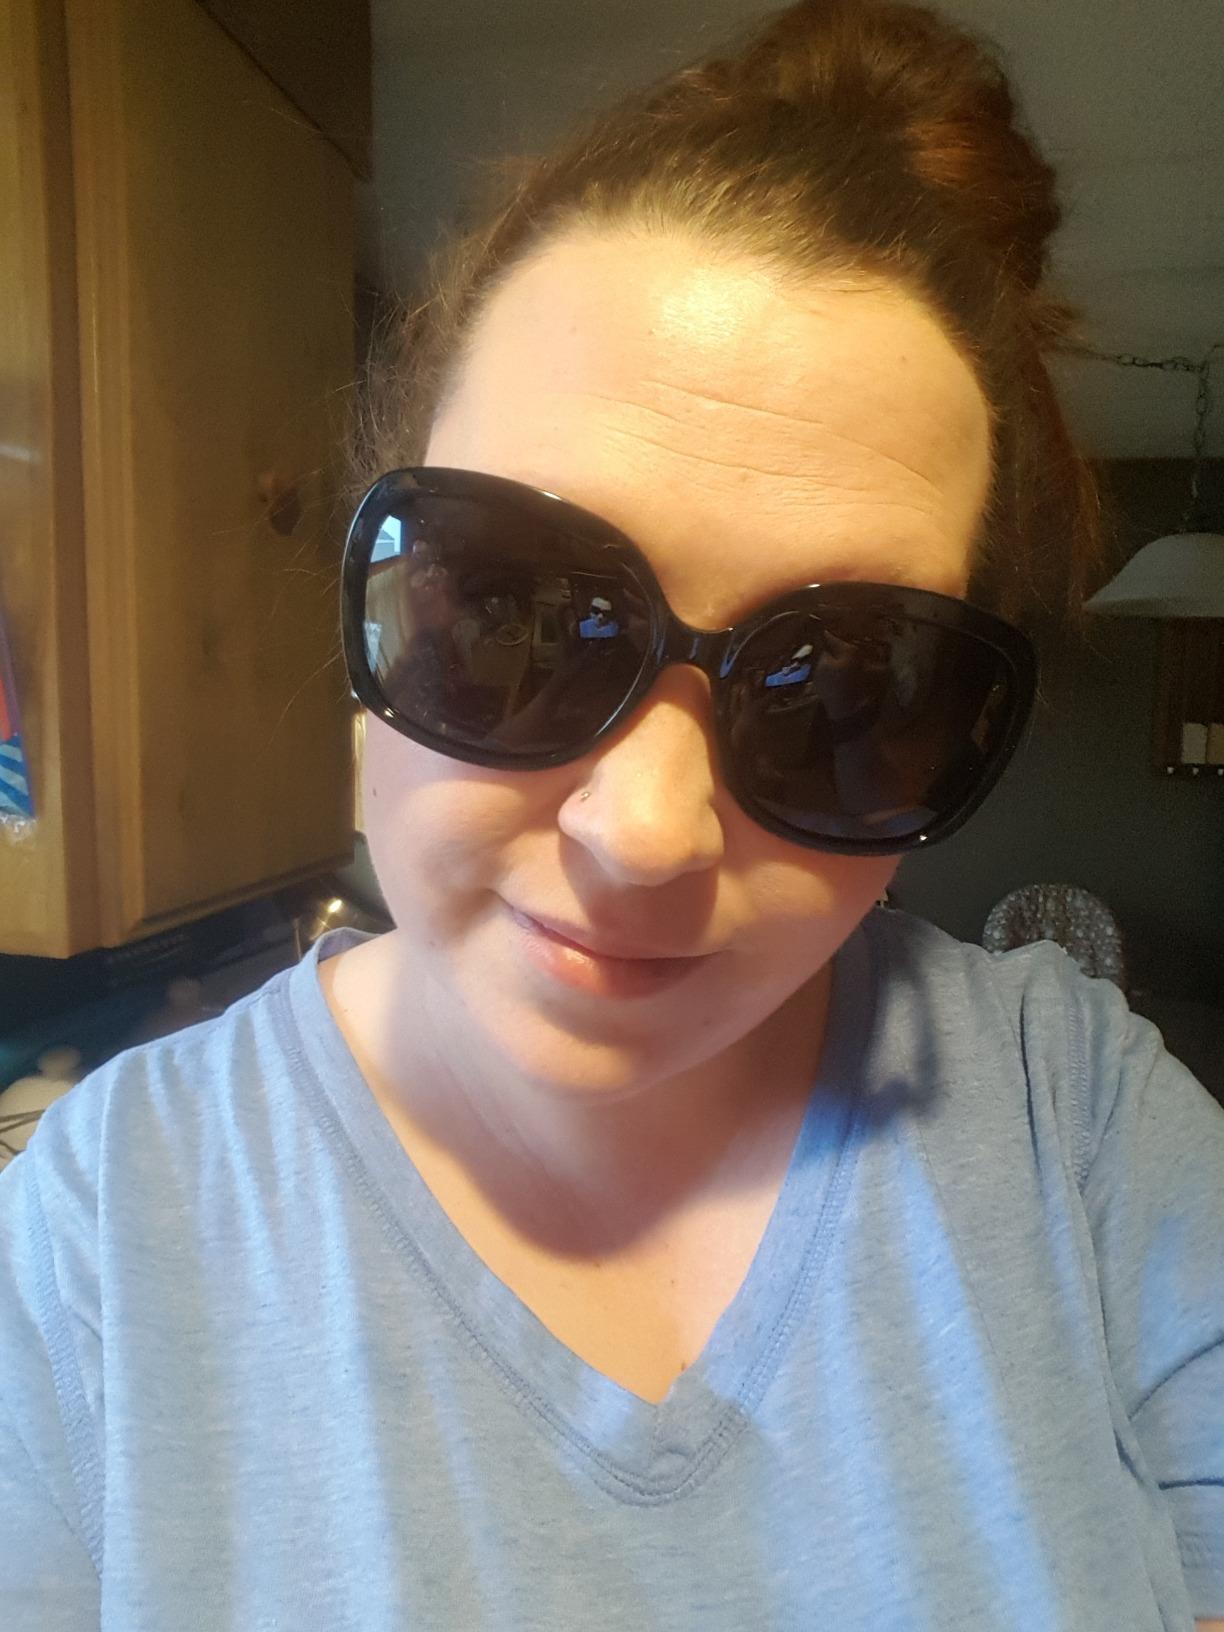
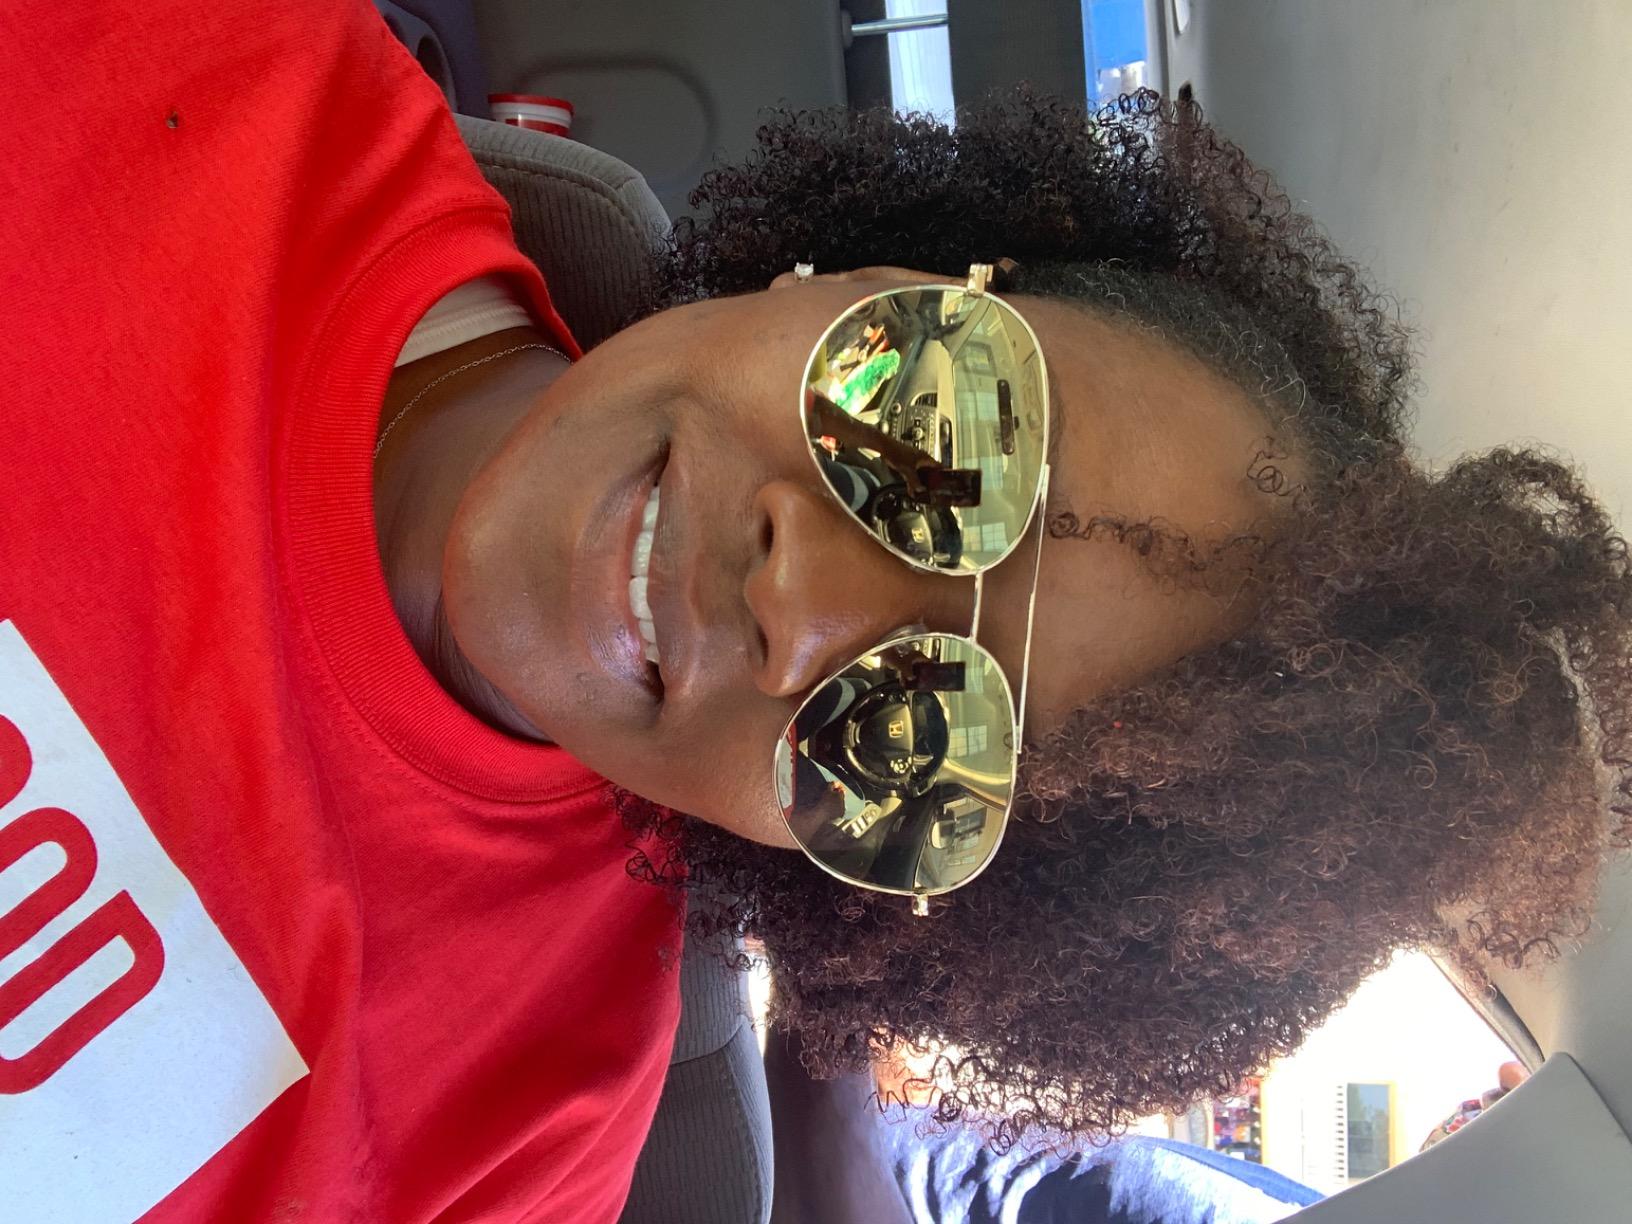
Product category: accessories_sunglasses
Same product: no